Alex Killorn

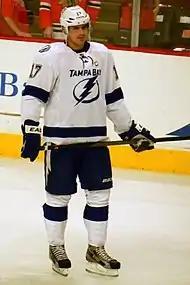
Killorn with the Tampa Bay Lightning in October 2013

Killorn had a breakout season during the 2013–14 season, his second in the NHL, finishing the season with 17 goals, 24 assists and 41 points recorded in all 82 games played, helping the Lightning qualify for the playoffs for the first time since 2011 as the team finished third in the East. Killorn made his Stanley Cup playoff debut on April 16, 2014, in the first game in the opening round of the 2014 playoffs, which ended in a 5–4 loss against the Montreal Canadiens, recording a goal on Carey Price and an assist on a goal scored by captain Steven Stamkos. The Lightning would eventually get swept in four games by the sixth-seeded Canadiens and Killorn finished his first playoff year and series with a goal and an assist for two points in all four contests played.